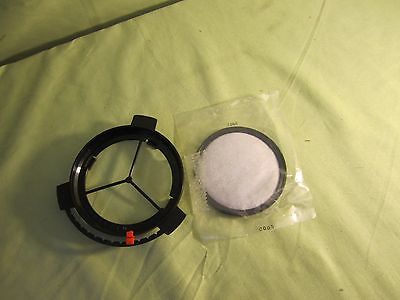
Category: coffee maker